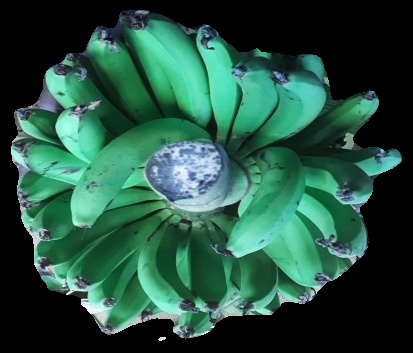
Variety: pachbale
Grade: grade1